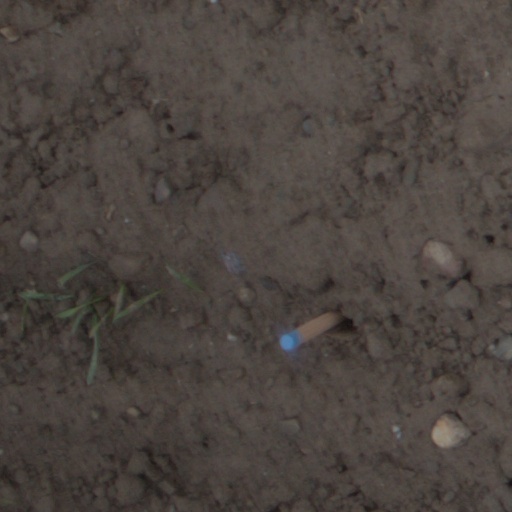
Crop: wheat